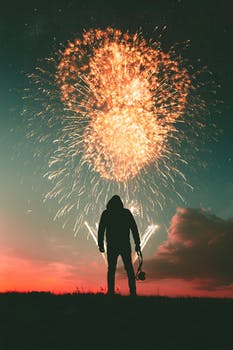
Label: No Watermark